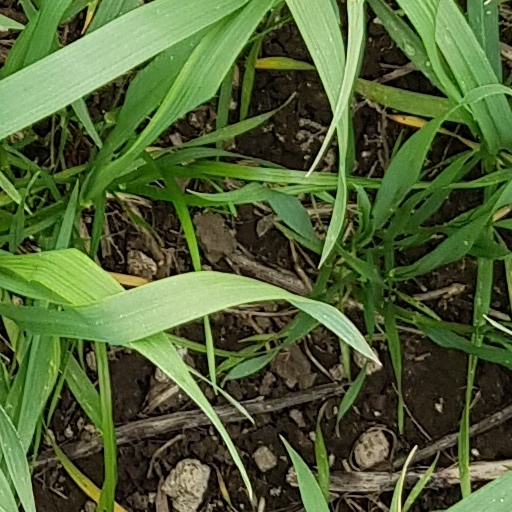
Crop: wheat